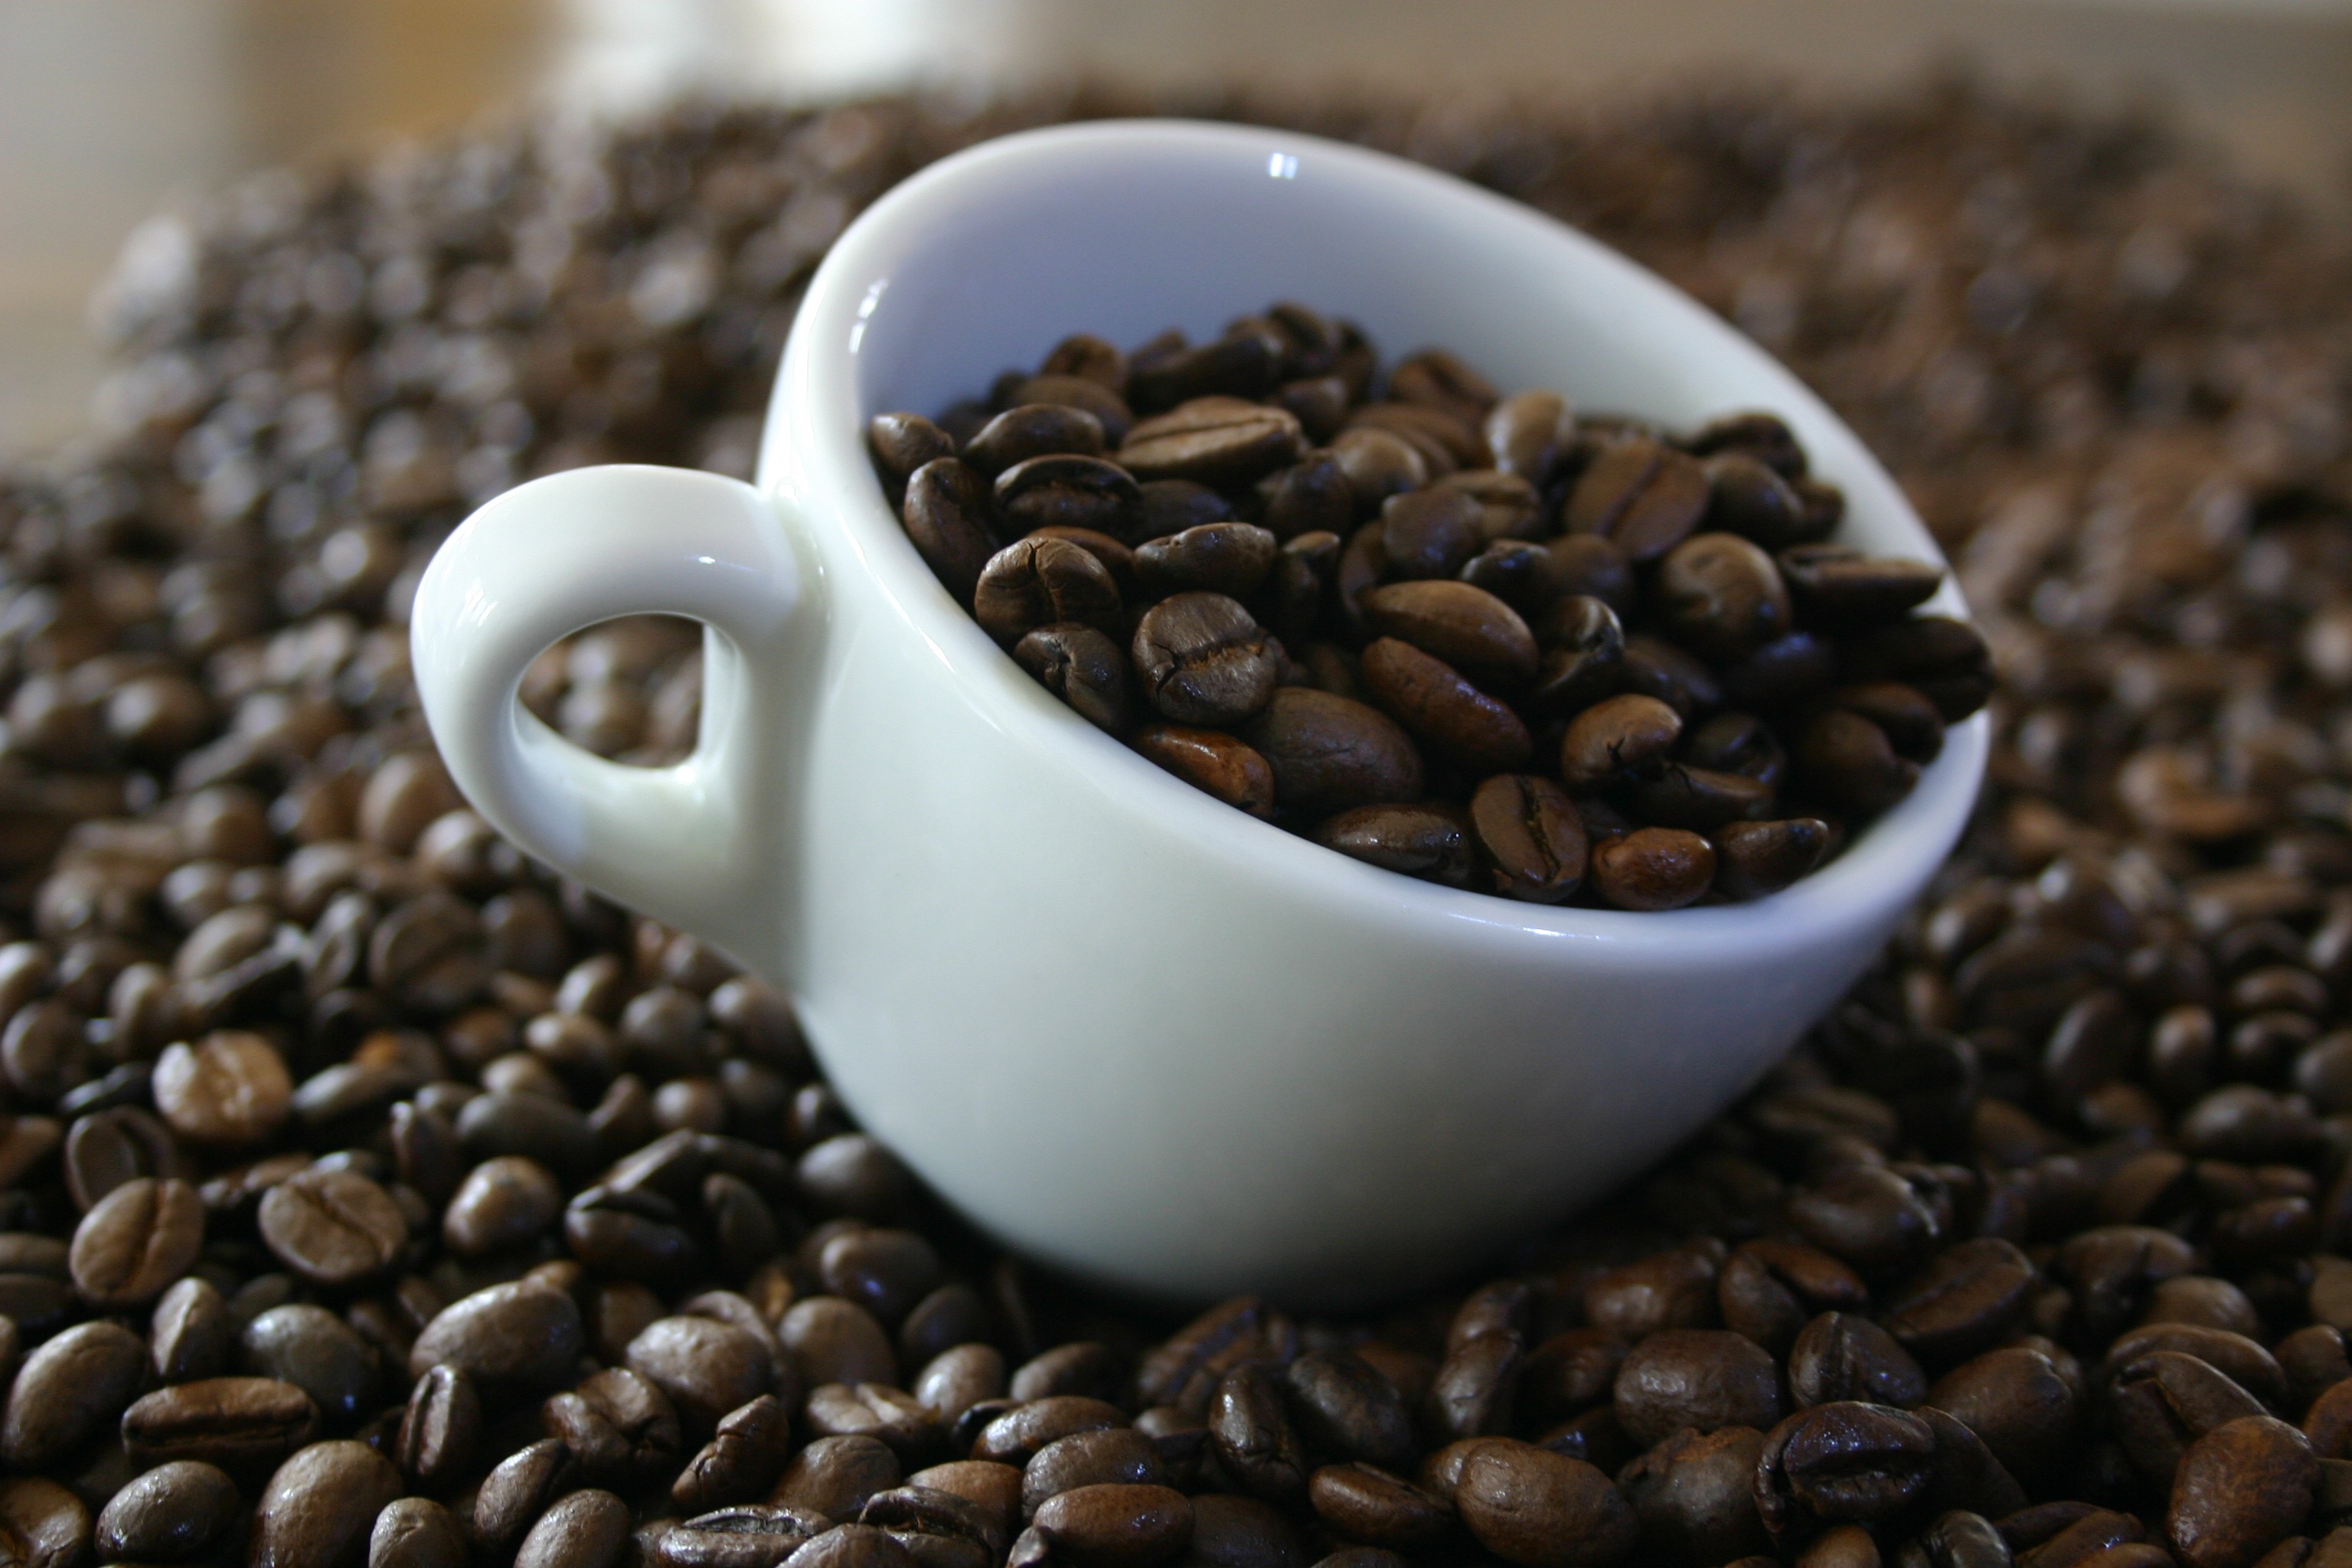
coffee, bean, cup, produce, drink, coffee cup, caffeine, good morning